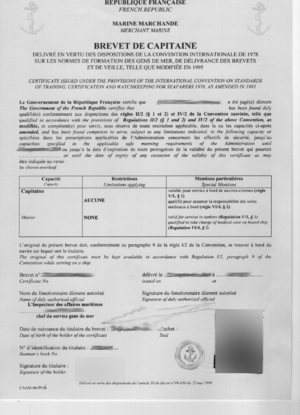
Brevet de Capitaine (marine marchande)
Dans la marine marchande, l'officier chargé du quart est, pour le service pont, le représentant du capitaine. Il est essentiellement responsable à tout moment de la sécurité de la navigation et du respect du règlement international pour prévenir les abordages en mer. Pour le service machine, il est responsable de la conduite et de la surveillance des installations devant le chef mécanicien. Il est également connu comme « lieutenant », « officier pont » ou « officier mécanicien ».
Le terme marine marchande ou marine de commerce désigne tous les moyens maritimes de transport maritime de marchandises. On y inclut parfois le transport commercial de personnes.
Le capitaine est le chef de l'expédition maritime. Représentant de l'armateur, il est responsable du navire, de sa cargaison et/ou de ses passagers. Il s'occupe des tâches administratives, du respect des règlements internationaux, du contrôle et de la mise à jour des documents officiels, est en relation avec l'armateur, l'affréteur, l'agent maritime, les autorités portuaires. Sur les grands navires, il délègue ses responsabilités de quart aux lieutenants. Il doit être présent en passerelle pour les arrivées et départs de port ainsi que dans les passages difficiles. Il doit laisser aux autres officiers des ordres permanents clairs. Enfin il est chargé de la bonne application du Code international de gestion de sécurité à bord. C'est à lui que revient l'ultime décision d'abandonner le navire en cas de danger.